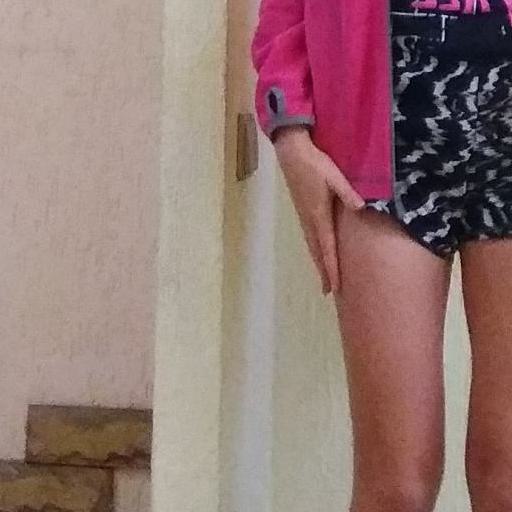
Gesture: no_gesture